Seminole (film)

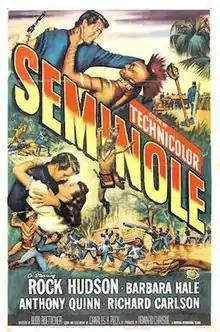
Poster

Seminole is a 1953 American Western film directed by Budd Boetticher and starring Rock Hudson, Barbara Hale, Anthony Quinn and Richard Carlson. Much of the film was shot in the Everglades National Park, Florida. The film depicts the Second Seminole War (1835-1842).